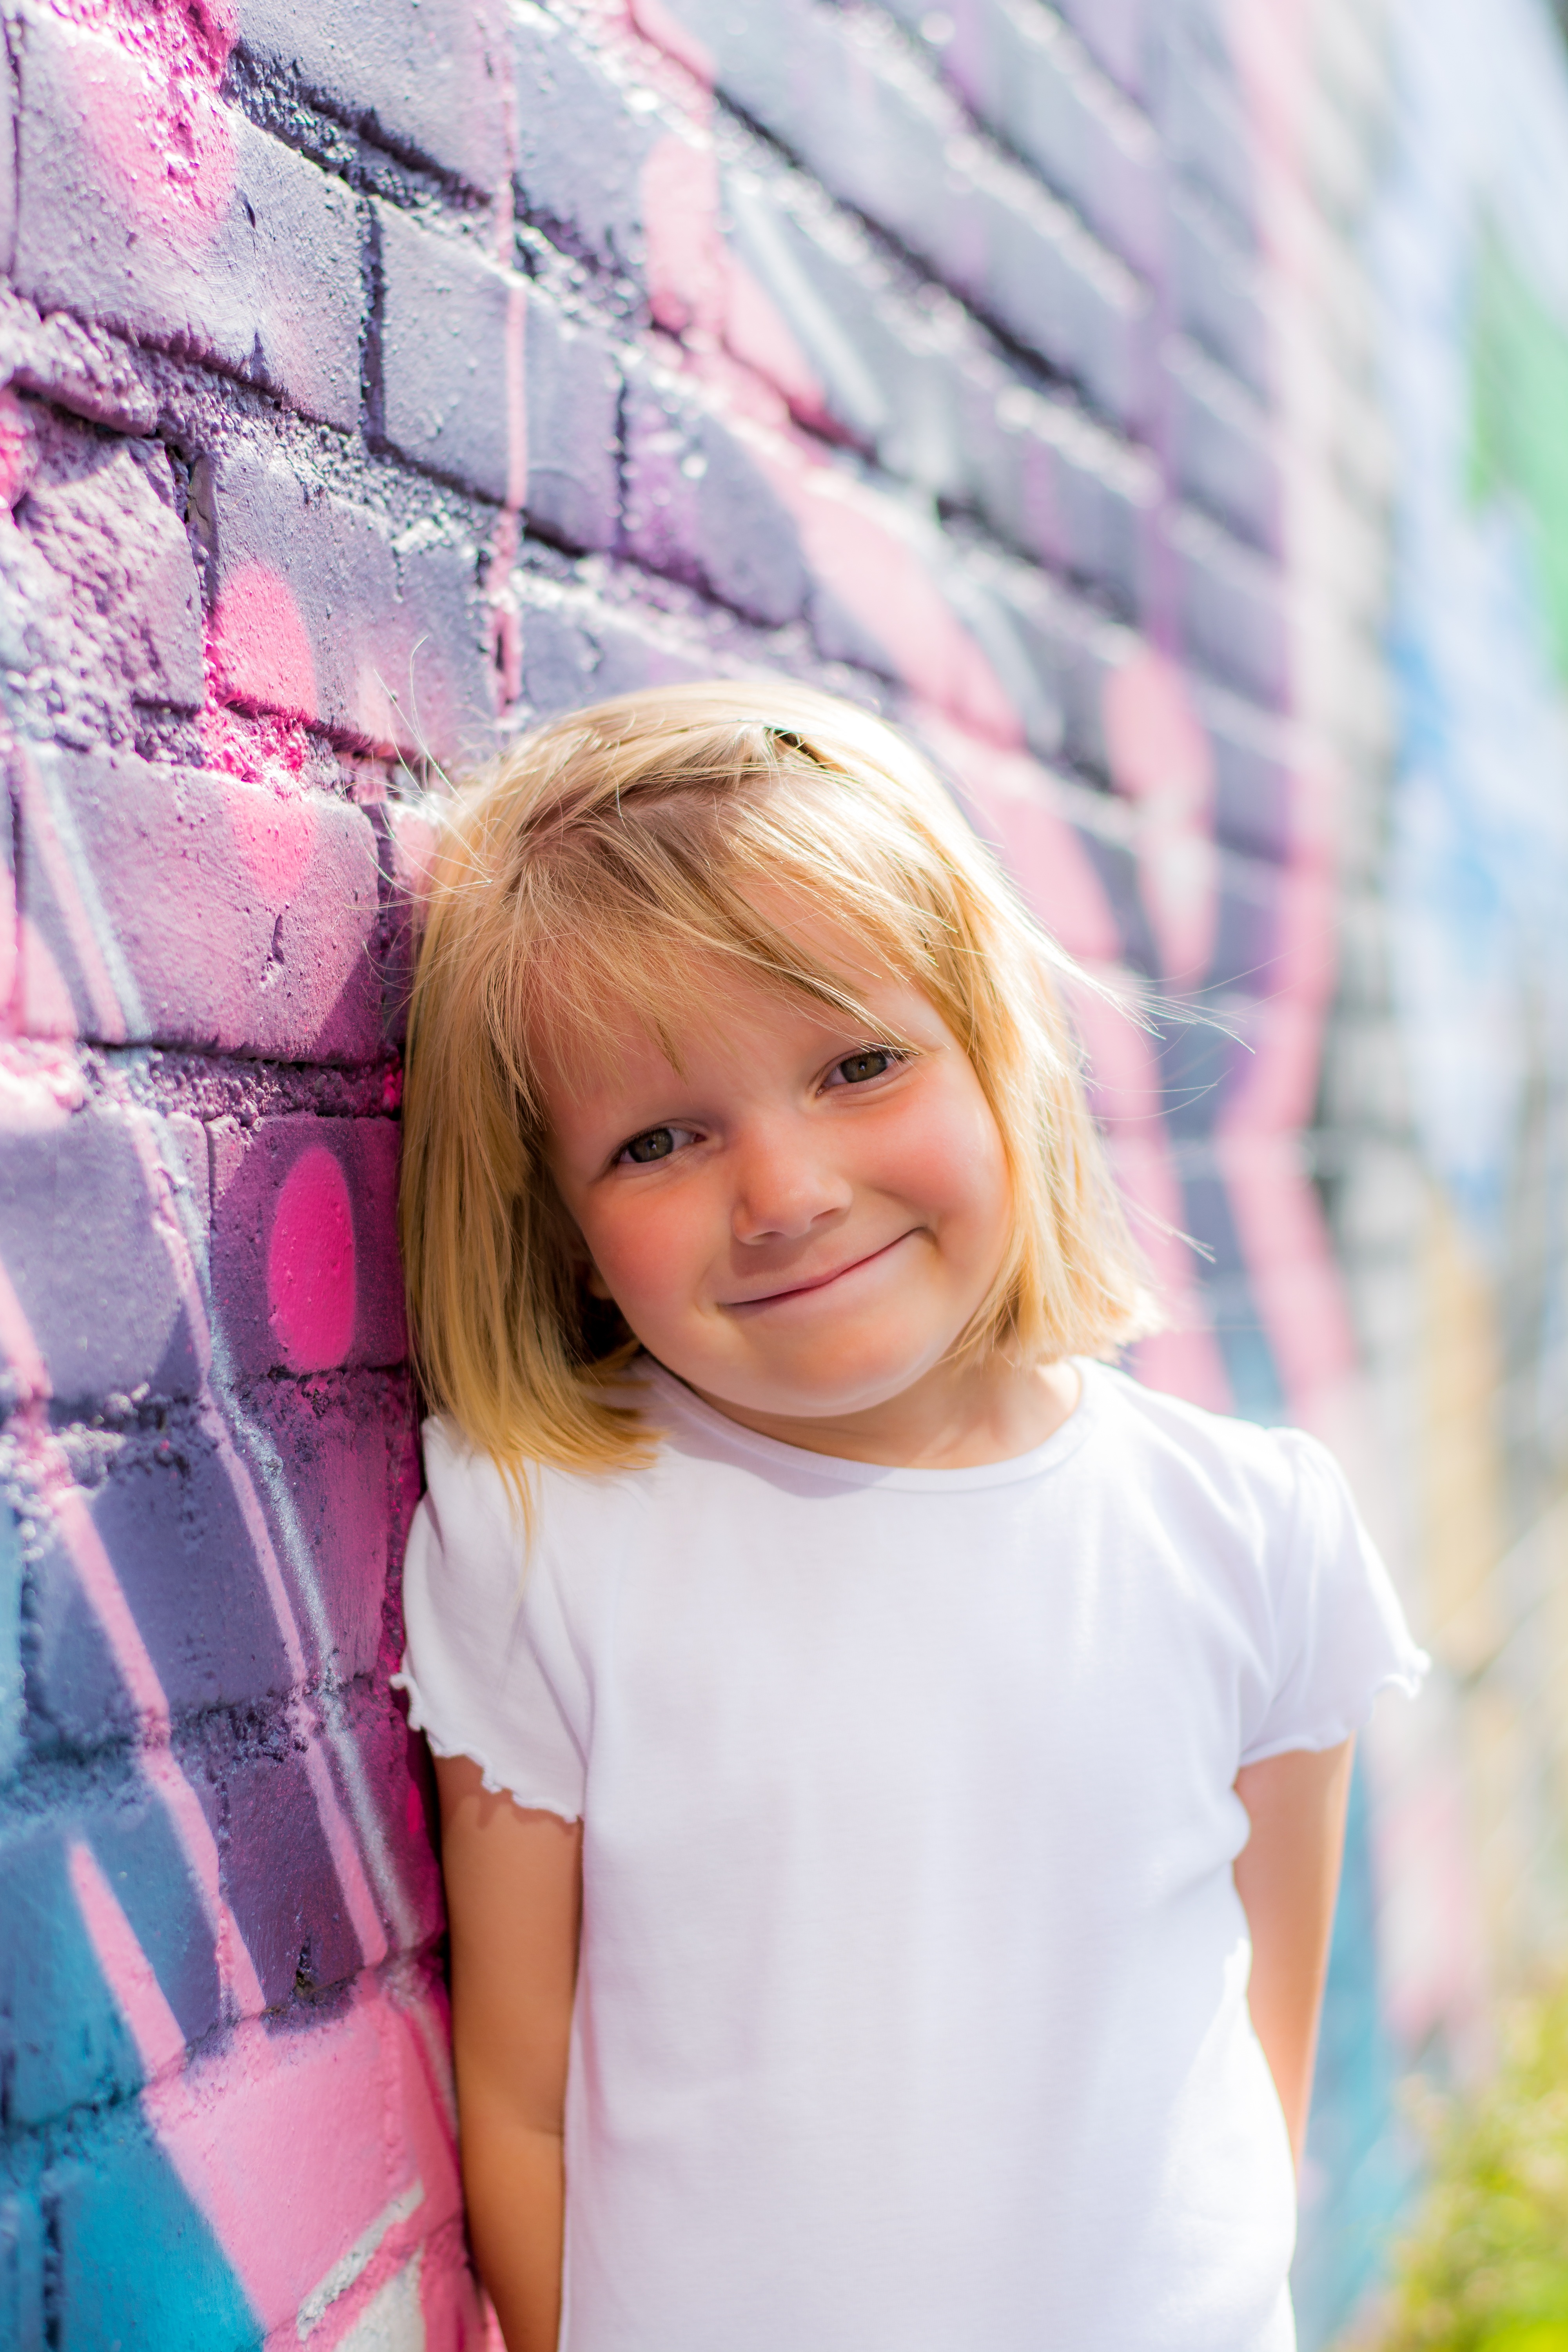
person, girl, hair, road, photography, flower, wall, portrait, model, spring, color, child, lady, pink, graffiti, facial expression, season, smile, dress, students, toddler, eye, photograph, skin, snapshot, mural, beauty, blond, organ, dortmund, emotion, photo shoot, portrait photography, girl power, kirch linde